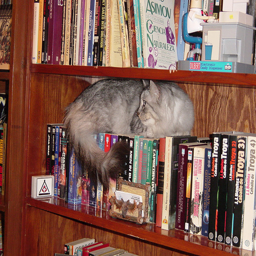
A gray fluffy cat sitting on top of a set of books on a book shelf.
A bookshelf with a cat sitting on top of books.
a cat on some books on a bookshelf next to some vhs tapes
A FAT GRAY CAT IS LYING ON TOP OF A BOOK SHELVES OF BOOKS
A large cat sits on top of books in a book case.